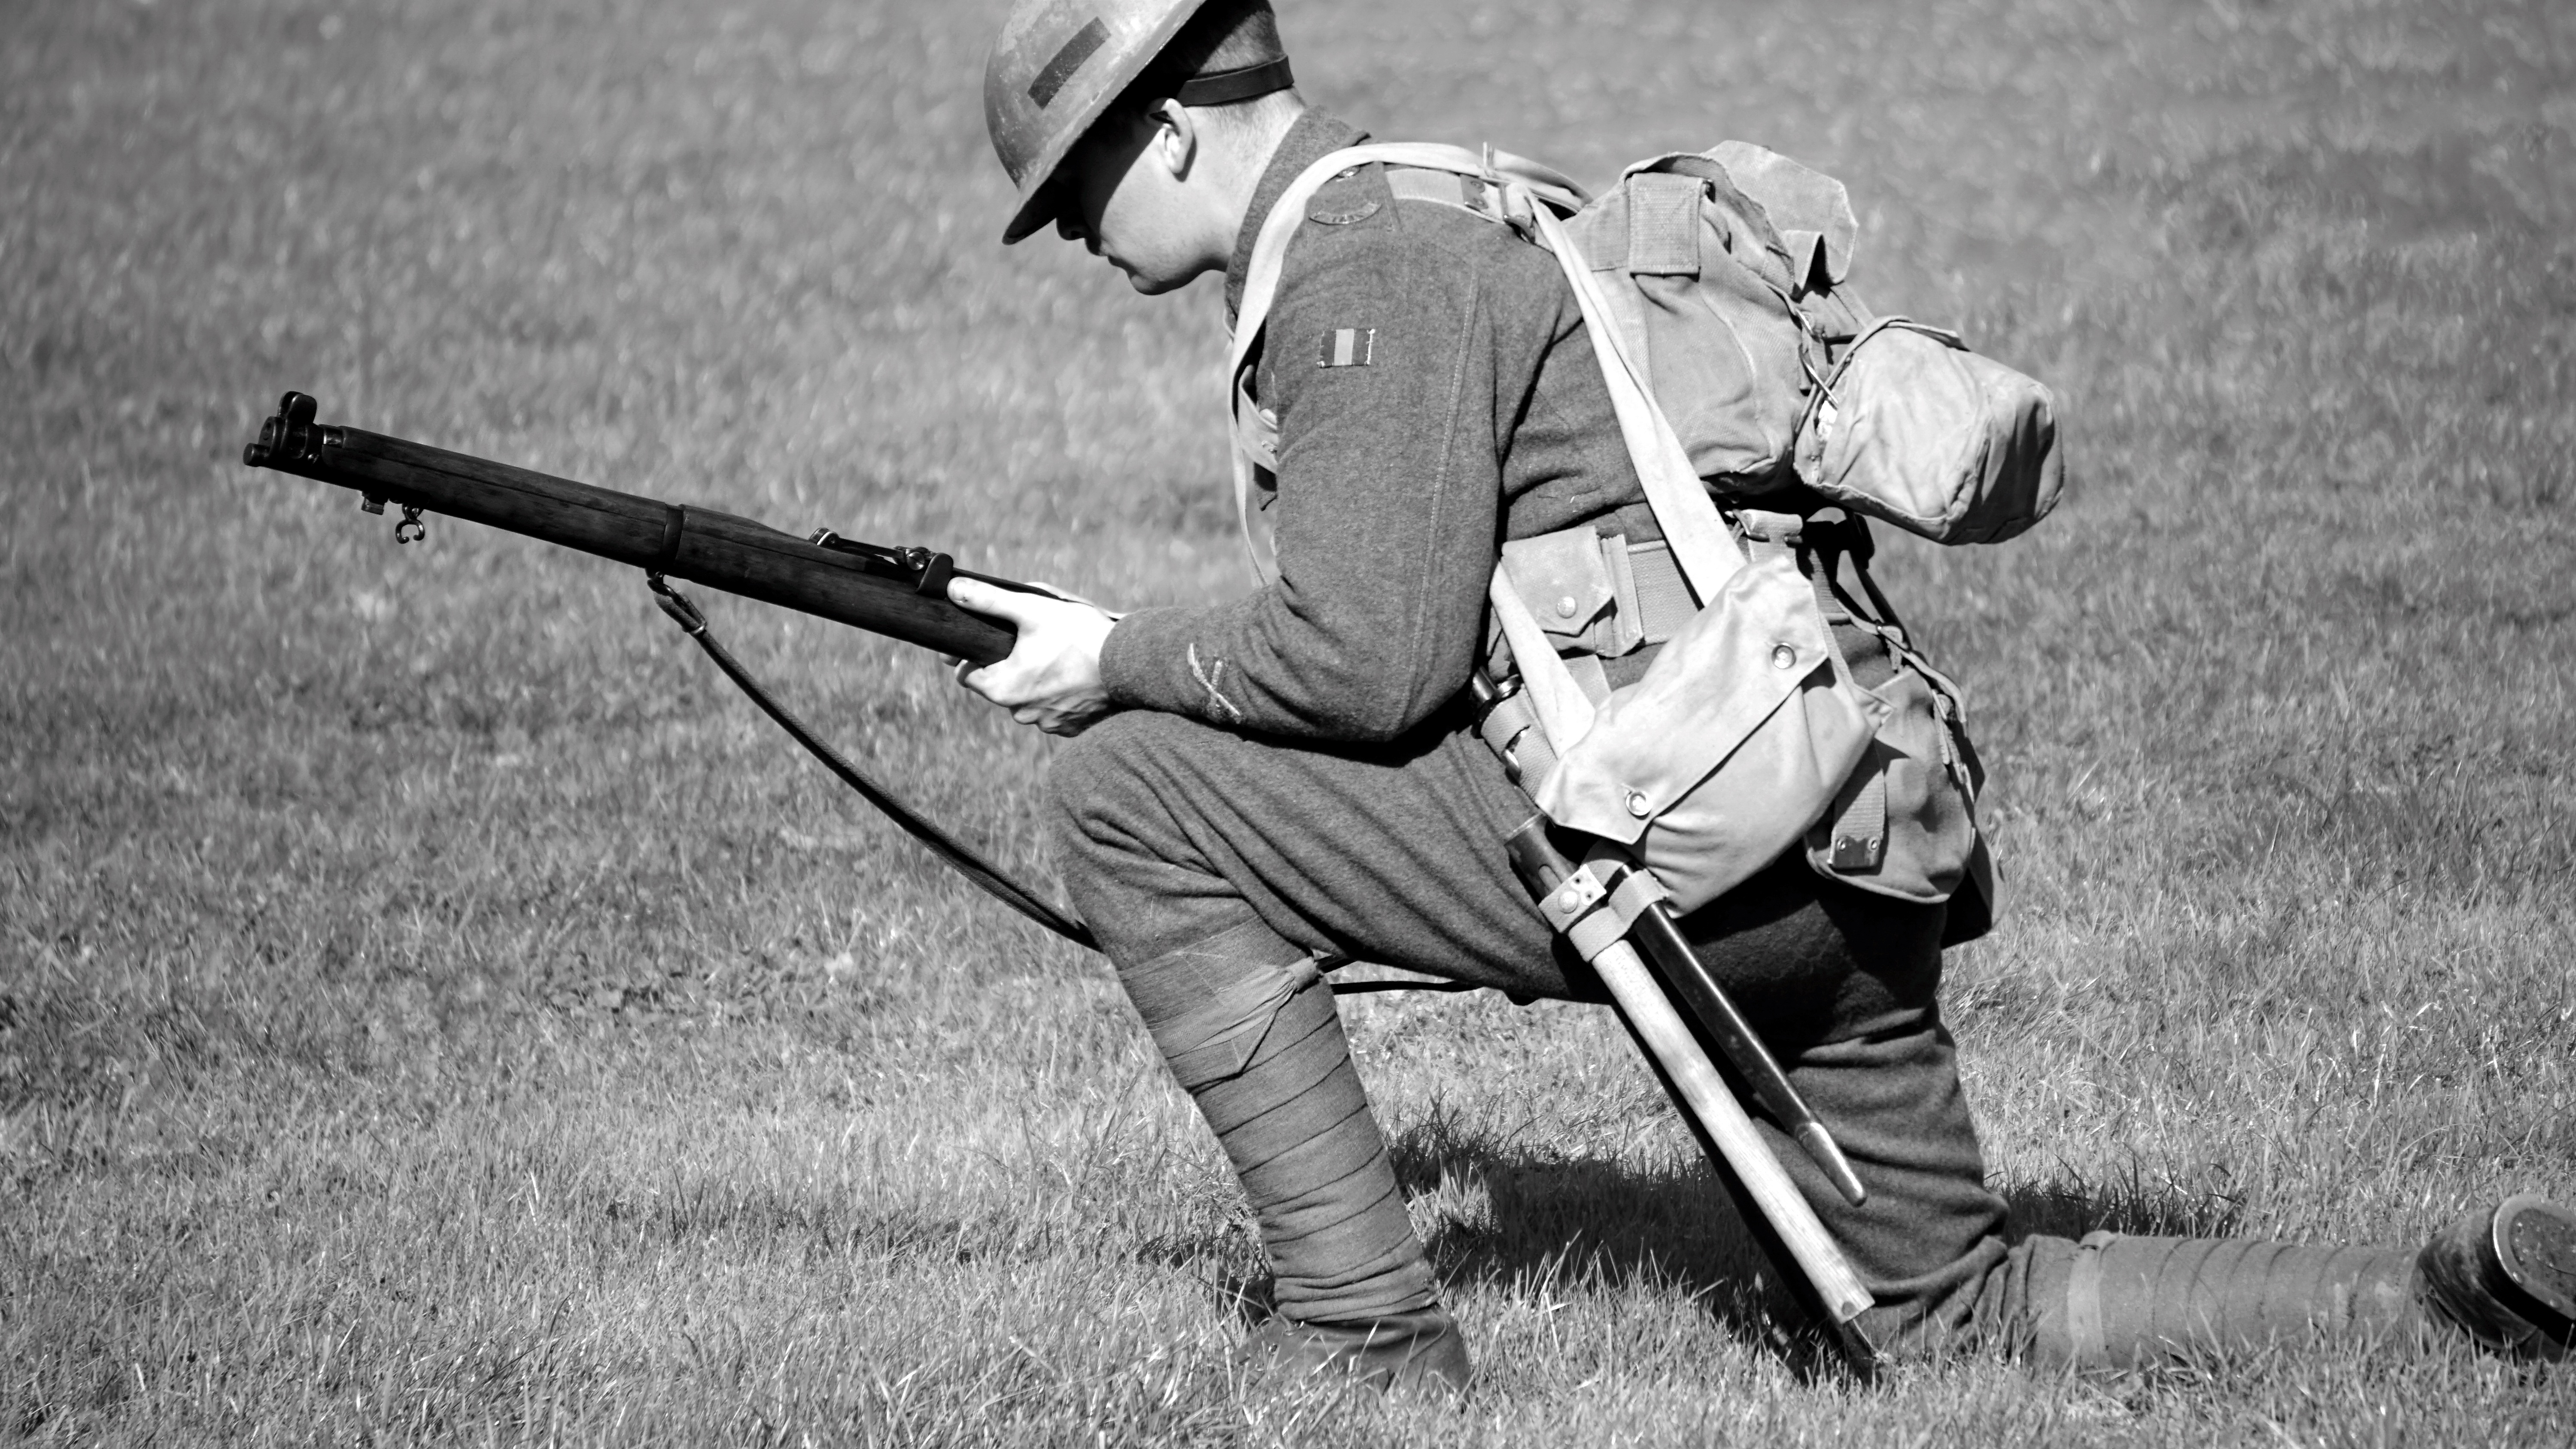
man, black and white, military, standing, soldier, army, machine, monochrome, weapon, security, aggression, patriotism, camouflage, war, power, battle, shooting, courage, helmet, danger, safety, gun, rifle, bullet, fighting, ammunition, uniform, change, protection, guard, risk, target, aim, dangerous, conflict, forces, aiming, responsibility, sniper, monochrome photography